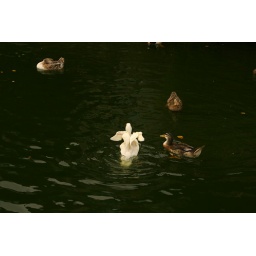
ducks in blowing rock